Bleienbach

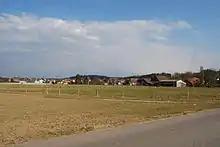
Countryside just outside Bleienbach village

Bleienbach has an area of . Of this area, or 57.1% is used for agricultural purposes, while or 33.0% is forested. Of the rest of the land, or 8.3% is settled (buildings or roads), or 1.6% is either rivers or lakes.